Räuberberg

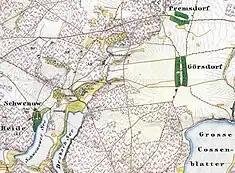
Region and Räuberberg in the Prussian premiere from 1846

The region, which was formerly Slavic, was settled in the 12th century during the German Eastern Settlement from Wettin. It later became part of the dominion of Beeskow in the Margraviate of Lusatia. Storkow, located on the northern border of Lusatia, and the focal point of the neighboring lordship of Storkow, was first documented in 1209. Storkow Castle was believed to have been built around 1150. The area and Storkow held significant strategic importance for the Wettin rulers in their efforts to integrate the territory into the Holy Roman Empire and safeguard its boundaries. If the castle on the Räuberberg dates to the 12th century, it would be among the oldest German fortifications from the period of eastern settlement around the present-day municipalities of Tauche and Rietz-Neuendorf. The nearby villages, judging by their earliest documentary mentions, were founded at varying times: Görsdorf in 1443, Premsdorf (a part of Görsdorf) in 1460, Limsdorf in 1393, Lindenberg in 1284, Schwenow in 1490, Kossenblatt in 1208, and Werder in 1376.